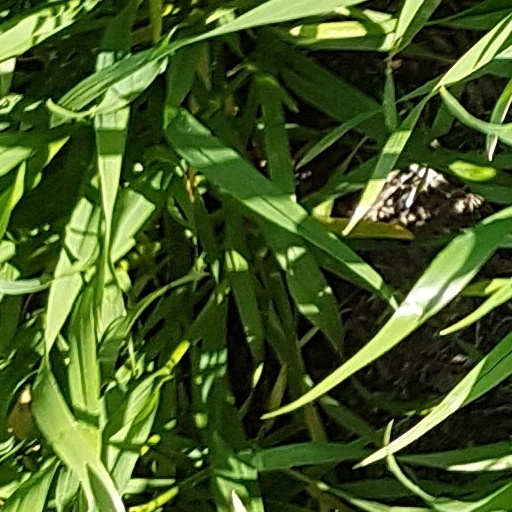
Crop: wheat